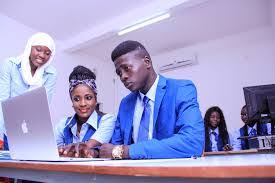
Nataal bii yaa ngi ci gis koo xamante ni mi ngi tiim ag nosukaayam takk montar daldi watu benn dabalaa. Mi ngi sol benn costume bu bleu dendak benn femme, femme bi nag femme bu xees mi ngi xool kii bi nosukaay gi moom ordinateur am na ku taxaw. Boo xoolee seen ginnaaw am na ñu fa nekk yor ay nosukaay ñoom itam. Xam naa fii ñu nekk dafa mel ni dañoo nekk ci ay formation.